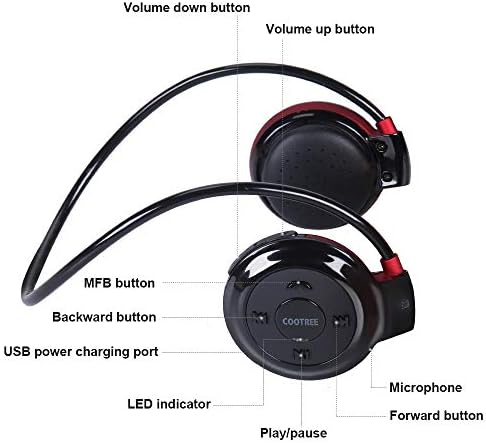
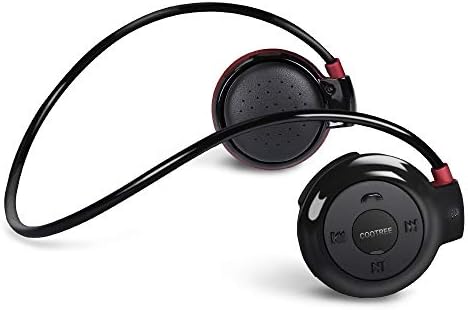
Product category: headphones
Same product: yes